São Francisco Cultural Center

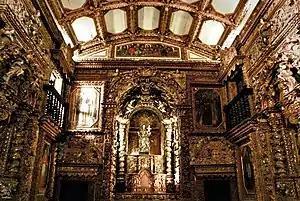
Chapel inside the church, with rich gold carving

The construction was initiated by the friars of the Franciscan Order who came to Paraíba to help the Jesuits in the catechesis of the Indians. Construction began in 1589 and was completed in 1788. It became the residence of Dutch directors during the Dutch invasion; a period in which their works were interrupted.